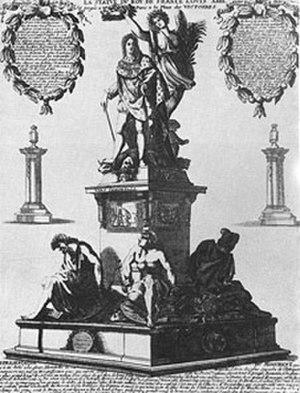
La Conquête de la Franche-Comté est un bas-relief en bronze du sculpteur français d'origine néerlandaise Martin Desjardins réalisé entre 1680 et 1686.
La place des Victoires est une place de Paris, en France. Dédiée à Louis XIV, elle est, avec la place des Vosges, la place Dauphine, la place Vendôme et la place de la Concorde, l'une des cinq places royales parisiennes.